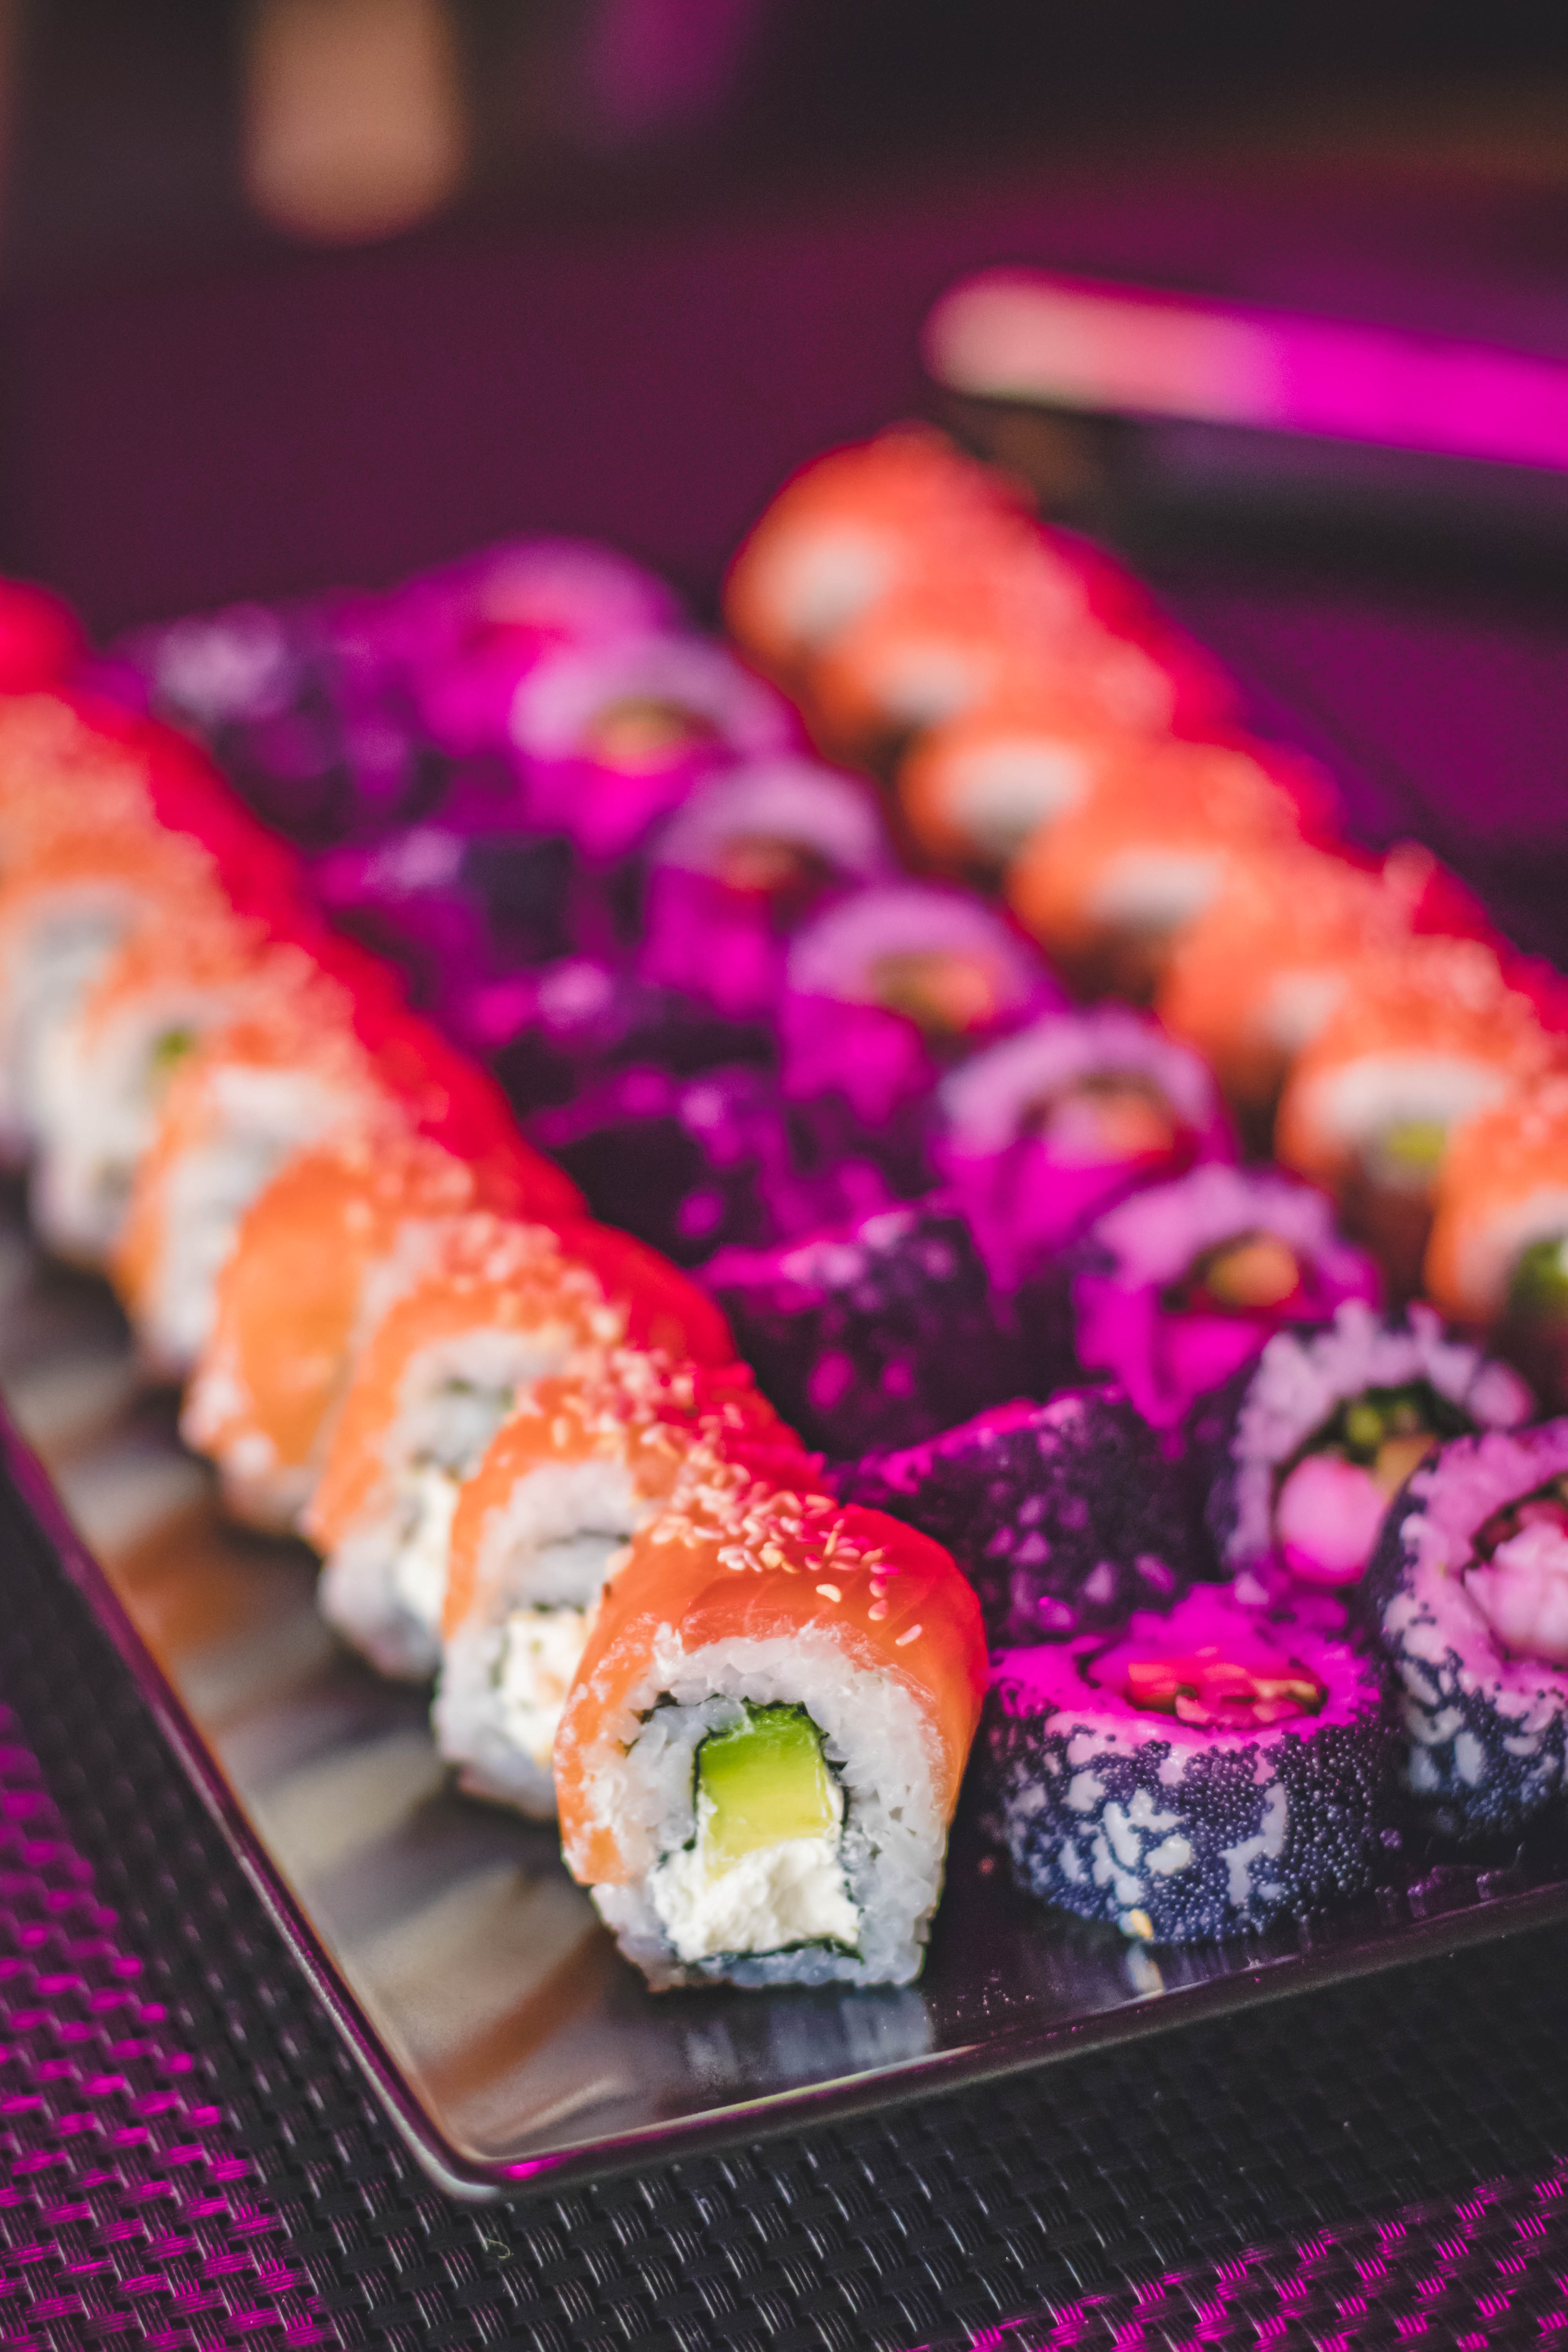
cuisine, food, dish, sushi, gimbap, ingredient, california roll, comfort food, japanese cuisine, recipe, side dish, produce, chopsticks, snack, finger food, appetizer